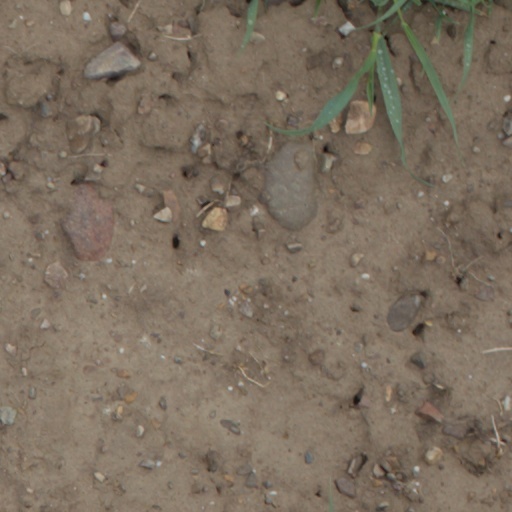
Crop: wheat